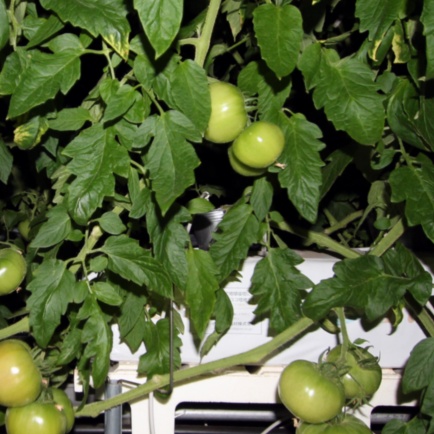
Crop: tomato